1922 Auckland Rugby League season

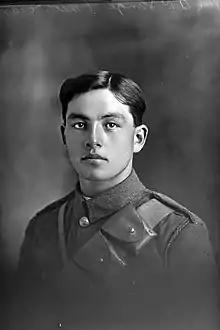
Arthur Singe

Ponsonby United won the championship with an undefeated record, beating Kingsland Rovers 9-3 in what was labelled the final, on September 23, although Kingsland had lost at least 3 matches prior to this. A large number of results were unreported though the majority of Ponsonby and Point Chevalier's results were. Manukau defaulted their first two matches and then withdrew so have been omitted from the standings as they did not play a game. City B withdrew after 12 rounds, Devonport and Coromandel Old Boys withdrew after 14 rounds.